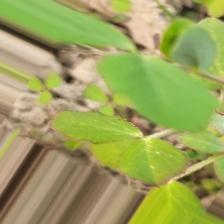
Label: Powdery Mildew